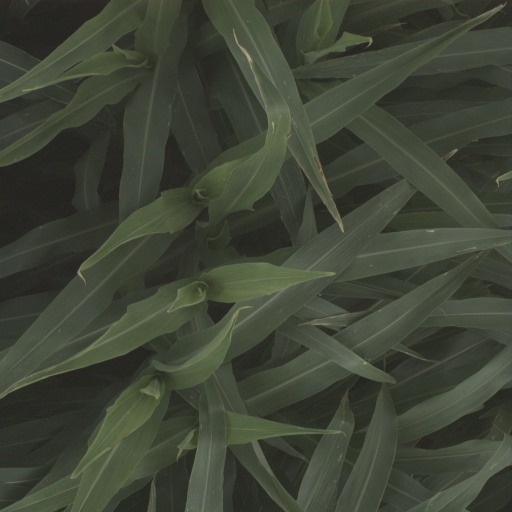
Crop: sorghum